Answer in natural language. Which point is closer to the camera taking this photo, point A  or point B? Choose between the following options: B or A
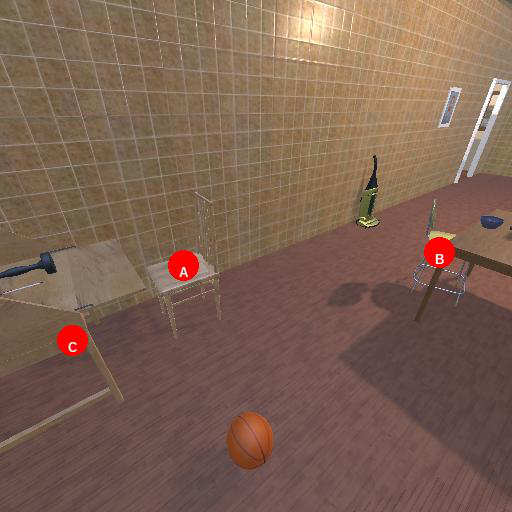
<answer>A</answer>